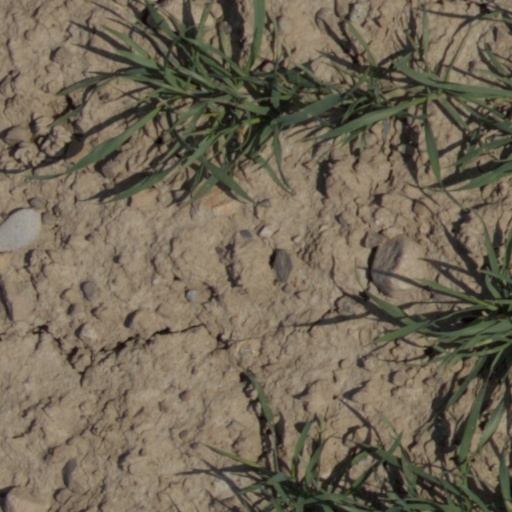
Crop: wheat